Bertram Dobell

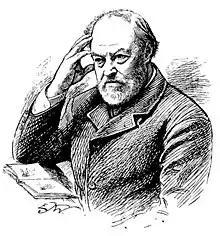
Portrait from "In Memoriam. Bertram Dobell. 1842-1914" (1915)

Bertram Dobell (9 January 1842 – 14 December 1914) was an English bookseller, literary scholar, editor, poet, essayist and publisher. Largely self-educated, he became a prominent figure in the London literary scene, known for publishing and promoting the works of overlooked and neglected writers. Dobell edited and reissued texts by poets such as James Thomson and Thomas Traherne, and contributed his own poetry and literary criticism to the period's cultural life.